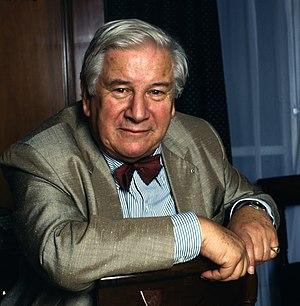
Peter Ustinov est un écrivain, comédien et metteur en scène de théâtre et de cinéma, scénariste et producteur de cinéma britannique, né le 16 avril 1921 à Londres et mort le 28 mars 2004 à Genolier.